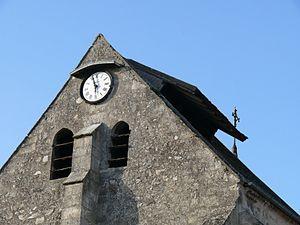
L'église Saint-Martin d'Ormoy-Villers (Oise, Picardie, France). This building is inscrit au titre des Monuments Historiques. It is indexed in the Base Mérimée, a database of architectural heritage maintained by the French Ministry of Culture,
L'église Saint-Martin est une église catholique paroissiale située à Ormoy-Villers, dans le département de l'Oise, en France. Sa partie la plus ancienne, le chevet du chœur, est de style roman et date de la première moitié du XIIᵉ siècle. Au cours de la seconde moitié du XIIᵉ siècle, le chœur de deux travées a été voûté d'ogives, et au XIVᵉ siècle, sa superficie a été dédoublée par l'adjonction d'un collatéral, mais peu de vestiges subsistent de cette époque. L'église souffre lourdement sous la guerre de Cent Ans, et les parties orientales sont en grande partie rebâties à la période gothique flamboyant, à la fin du XVᵉ siècle. La nef et son bas-côté, sans style véritable, pourraient comporter des parties du XIIᵉ siècle, mais le mur du nord date sans doute de la reconstruction flamboyante, et la façade est moderne. Sur le plan architectural, l'église Saint-Martin n'offre rien de bien remarquable. C'est une petite église rurale dont la relative complexité témoigne des vicissitudes du temps. Sa silhouette particulière, avec un pignon percé de deux fenêtres orienté vers le sud, et un bas-côté rustique, empêchent la confusion avec toute autre église des environs.